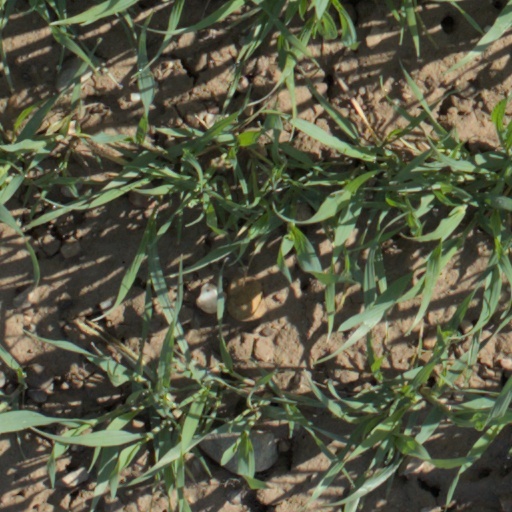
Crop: wheat